Andreas Londos

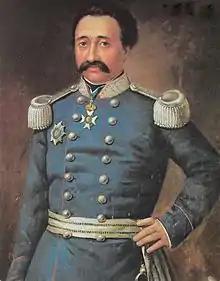
Andreas Londos in uniform of a major general

Andreas S. Londos (c. 1786–1846) was a Greek military leader and politician.